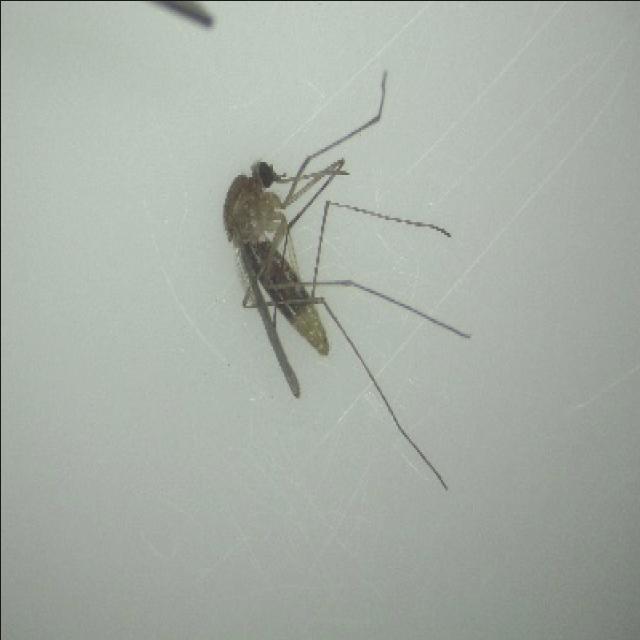
Species: culex_pipiens